Goat racing

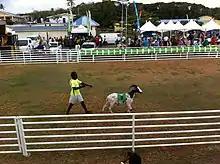
Buccoo Goat Race Festival (2014)

On race day, there is a parade of goats and jockeys through Buccoo village with commentators stating which goats are the favourites to win in their races. This is usually followed by a cultural programme and brief formal ceremony. Goat racing begins after these events. Similar to racing horses, some goats can give trouble in the starting box. Races are sponsored by local companies and accompanied by much shouting as spectators urge their favourites on. Spectators can vote for and bet on their favourite goats. In 2011, the Tobago House of Assembly's Facebook page hosted a "Vote for Your Goat" competition, which included full profiles on the goats including personality, history, and jockeys. Prizes are awarded to winning goats. Interspersed throughout the goat races are more cultural programmes and vendors selling local delicacies, sometimes out of their homes. The day concludes at sundown with a huge street party. The mood is one of celebration.